Little Petra

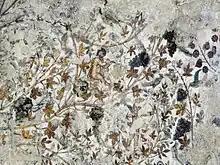
Fresco from the Painted Biclinium

Located along the main avenue in Little Petra (Siq al-Barid), the Painted Biclinium is a rock-cut biclinium, or dining room, with well preserved wall paintings. In addition to offering the most abundant variety of figural painting from the Nabataean period, the frescoes of the Painted Biclinium may offer clues into the vegetation under cultivation in the area around Siq al-Barid. In addition, the paintings are proof of the importance of Dionysiac religious cult in Nabataea.